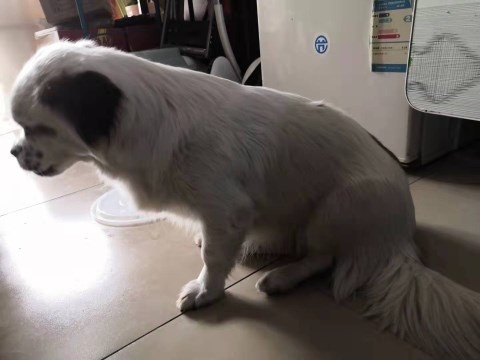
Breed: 3336-n000121-chinese_rural_dog